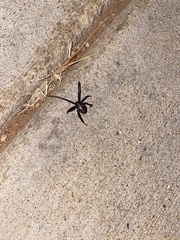
Species: Lactrodectus_hesperus